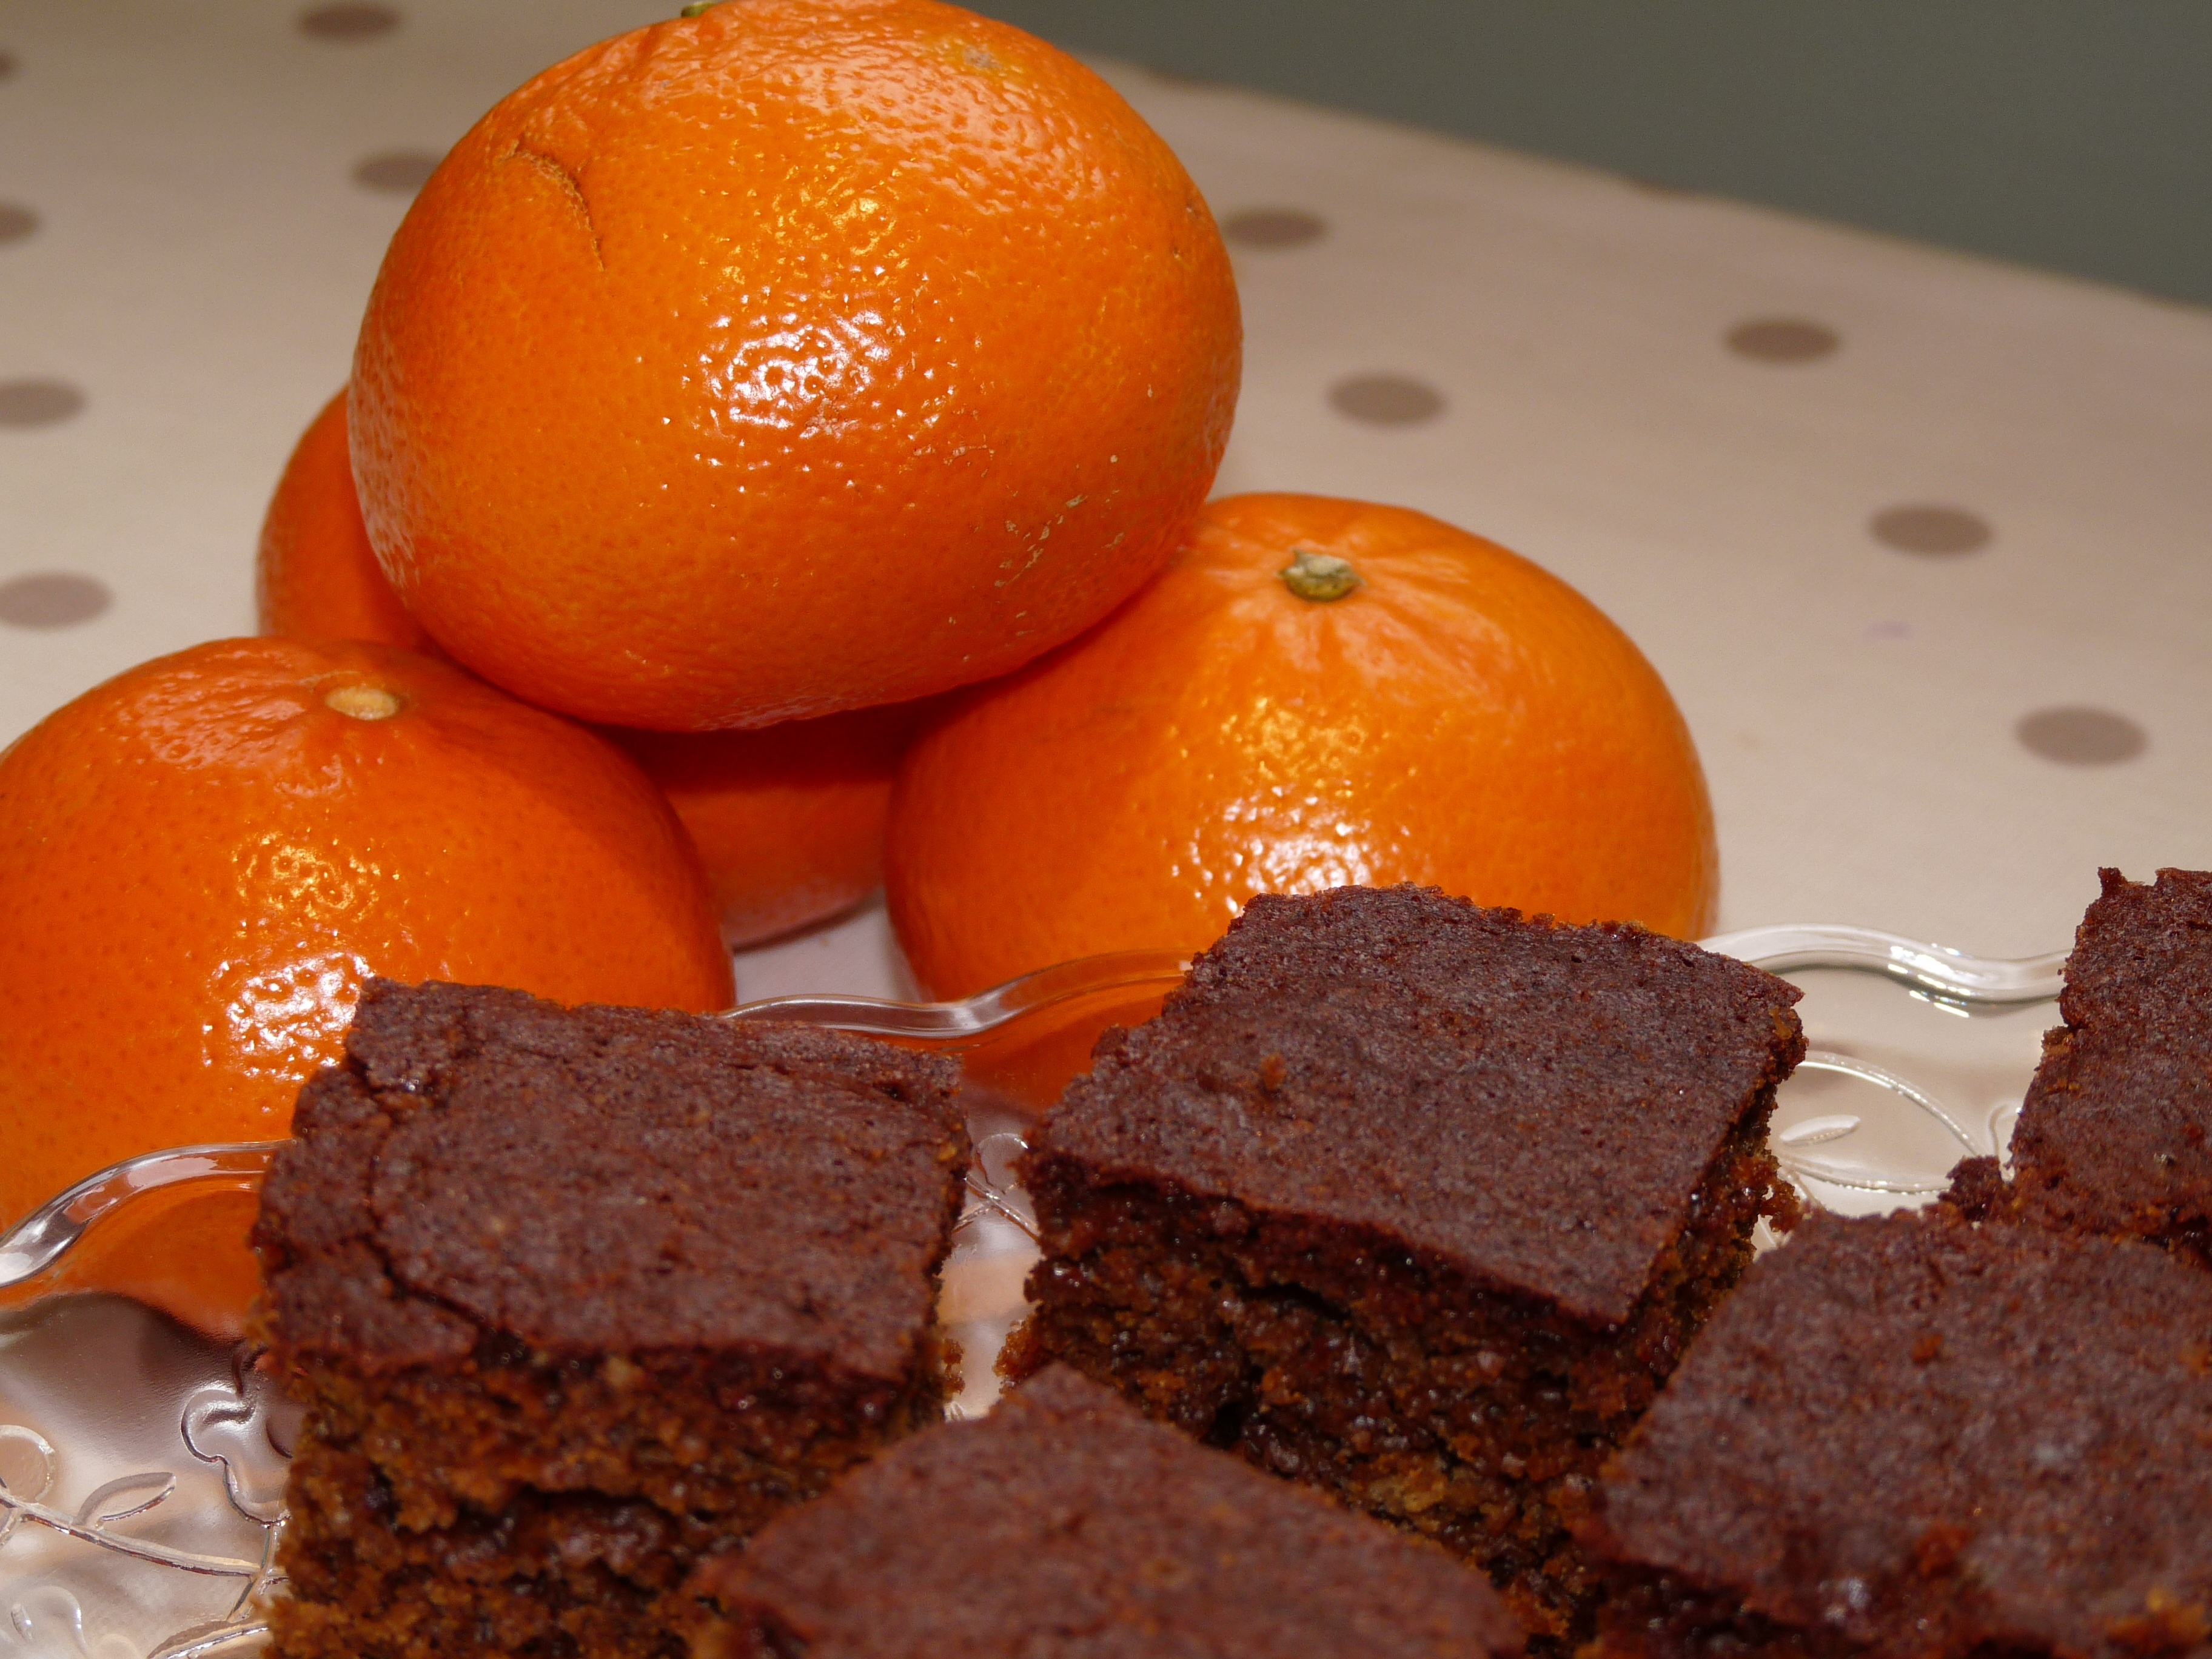
plant, fruit, orange, dish, food, produce, baking, christmas, dessert, cuisine, cake, homemade, clementine, gingerbread, food and drink, flowering plant